List of Asleep at the Wheel members

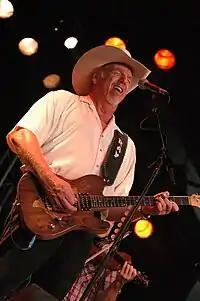
Vocalist and guitarist Ray Benson has remained the sole constant member of AATW since its formation.

By the spring of 2000, John Michael Whitby had taken over from Chris Booher on piano. After the release of "The Very Best of Asleep at the Wheel" in 2001, Cindy Cashdollar left to pursue other projects. She was replaced by Jim Murphy. Later in the year, long-term saxophonist Michael Francis also left, with Murphy taking over saxophone duties. In early 2003, Haydn Vitera joined to give the band a two-fiddler lineup for the first time since 1978, debuting on that year's "Live at Billy Bob's Texas" and "Remembers the Alamo". Eddie Rivers replaced Murphy in June 2004. Just under a year later, Vitera left and Elizabeth McQueen joined as second vocalist and guitarist.